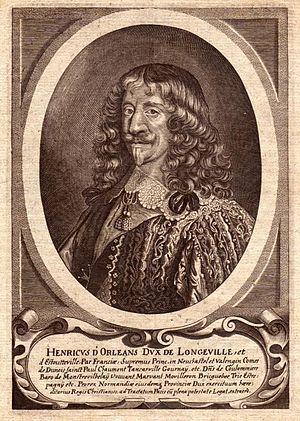
Henri II d'Orléans, de la maison Orléans-Longueville, pair de France, duc de Longueville, d'Estouteville et de Coulommiers, prince et souverain de Neuchâtel et de Valangin, prince de Châtellaillon, comte de Dunois, comte de Tancarville, gouverneur de Picardie puis de Normandie. Sa branche descendait de Jean, bâtard d'Orléans, comte de Dunois, fils naturel de Louis de France, duc d'Orléans.
Le combat de Charenton est livré le 8 février 1649 pendant la Fronde parlementaire. Il oppose à Charenton-le-Pont, près de Paris, les troupes royales à celles de la Fronde parlementaire, qui cherchent à briser le siège de la capitale.
Le château de Sainte-Croix-en-Bresse est situé sur la commune de Sainte-Croix-en-Bresse, au bord du Solnan, en Bresse louhannaise.